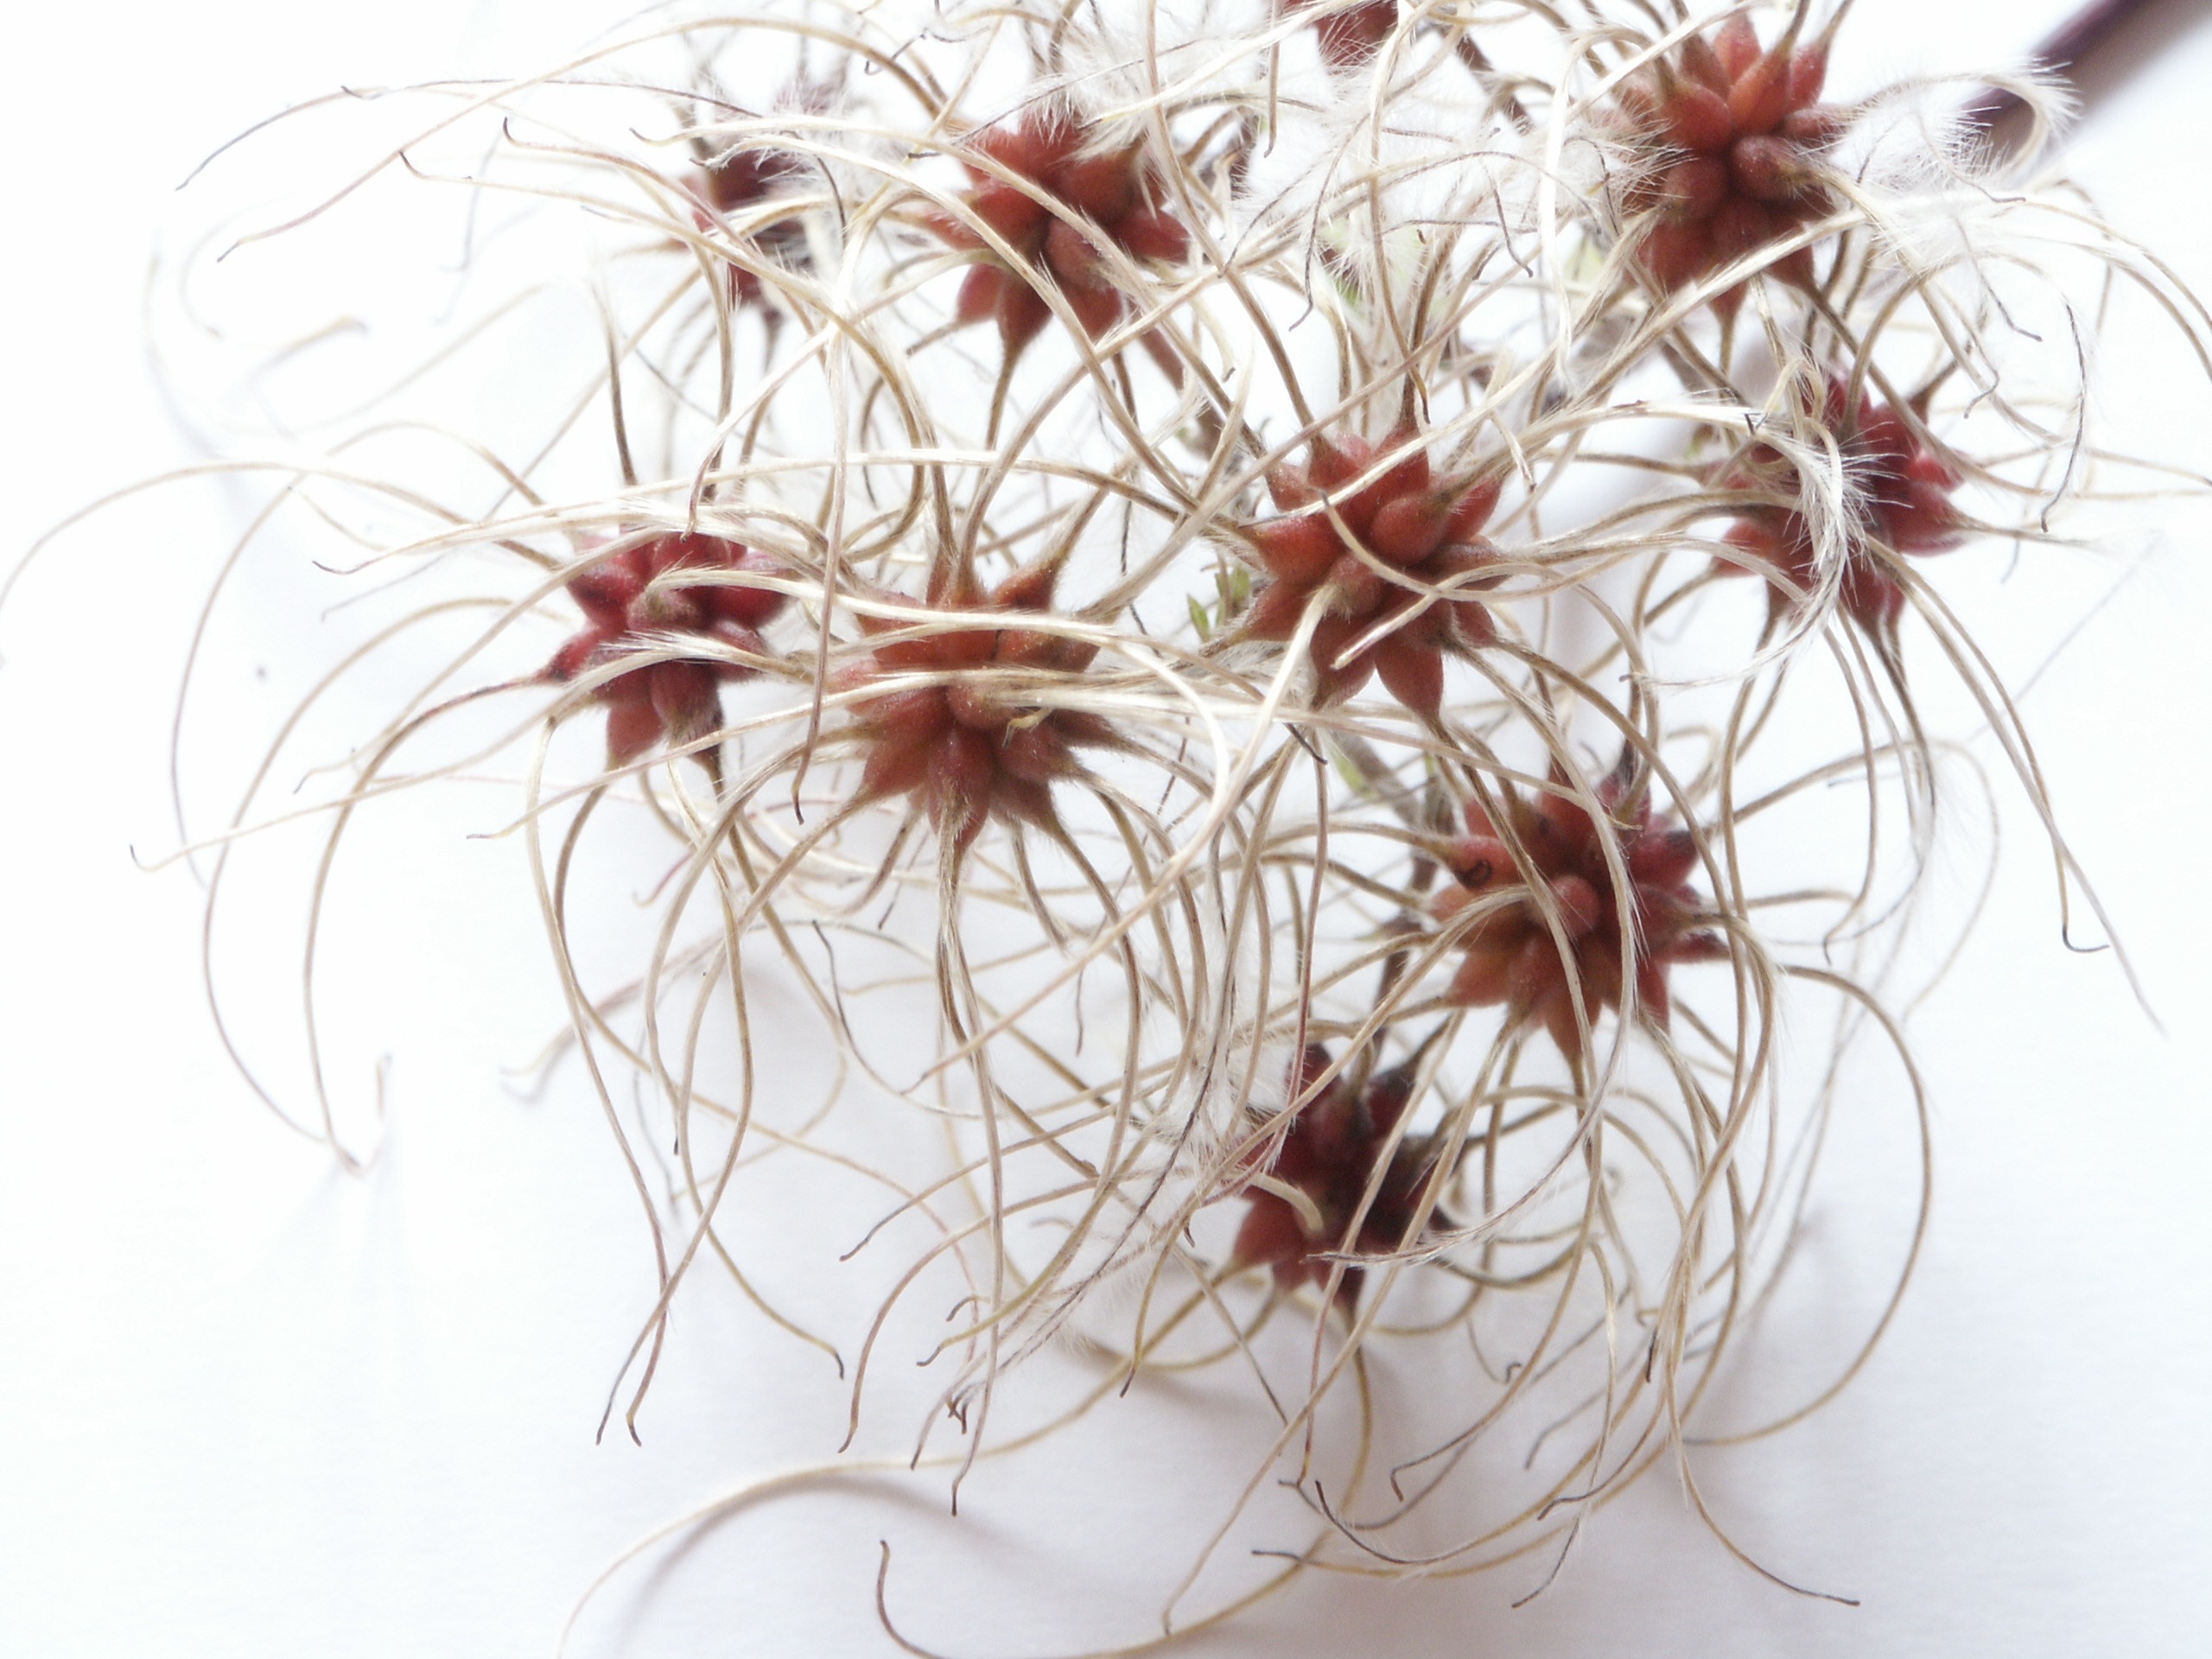
branch, plant, leaf, flower, petal, produce, autumn, wild flower, twig, sketch, drawing, clematis, floristry, flowering plant, red fruits, land plant